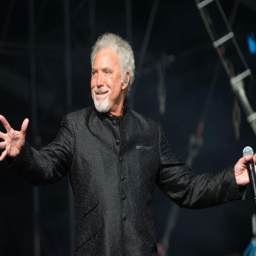
the music of film character